Monte Águila

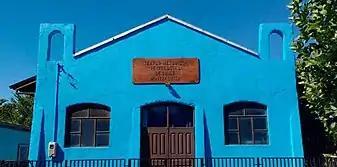
Protestant Christian church in Monte Águila.

The historian Tito Figueroa argues that from the 1907 census, an official demographic statistic can be obtained for the town, at that time having 91 inhabitants. Undoubtedly, the "Ferrocarril del Sur", the construction of the railroad that connected Monte Águila with the Argentine province of Neuquén and the increase in the productivity of the farms in the area gave life to this urban nucleus. Proof of the above was its rapid population growth, reaching almost a thousand inhabitants in the 30s and doubling 30 years later. According to the 1992 census, at that time it had 5207 inhabitants, and later, according to the 2002 Census, Monte Águila had 6,090 inhabitants.